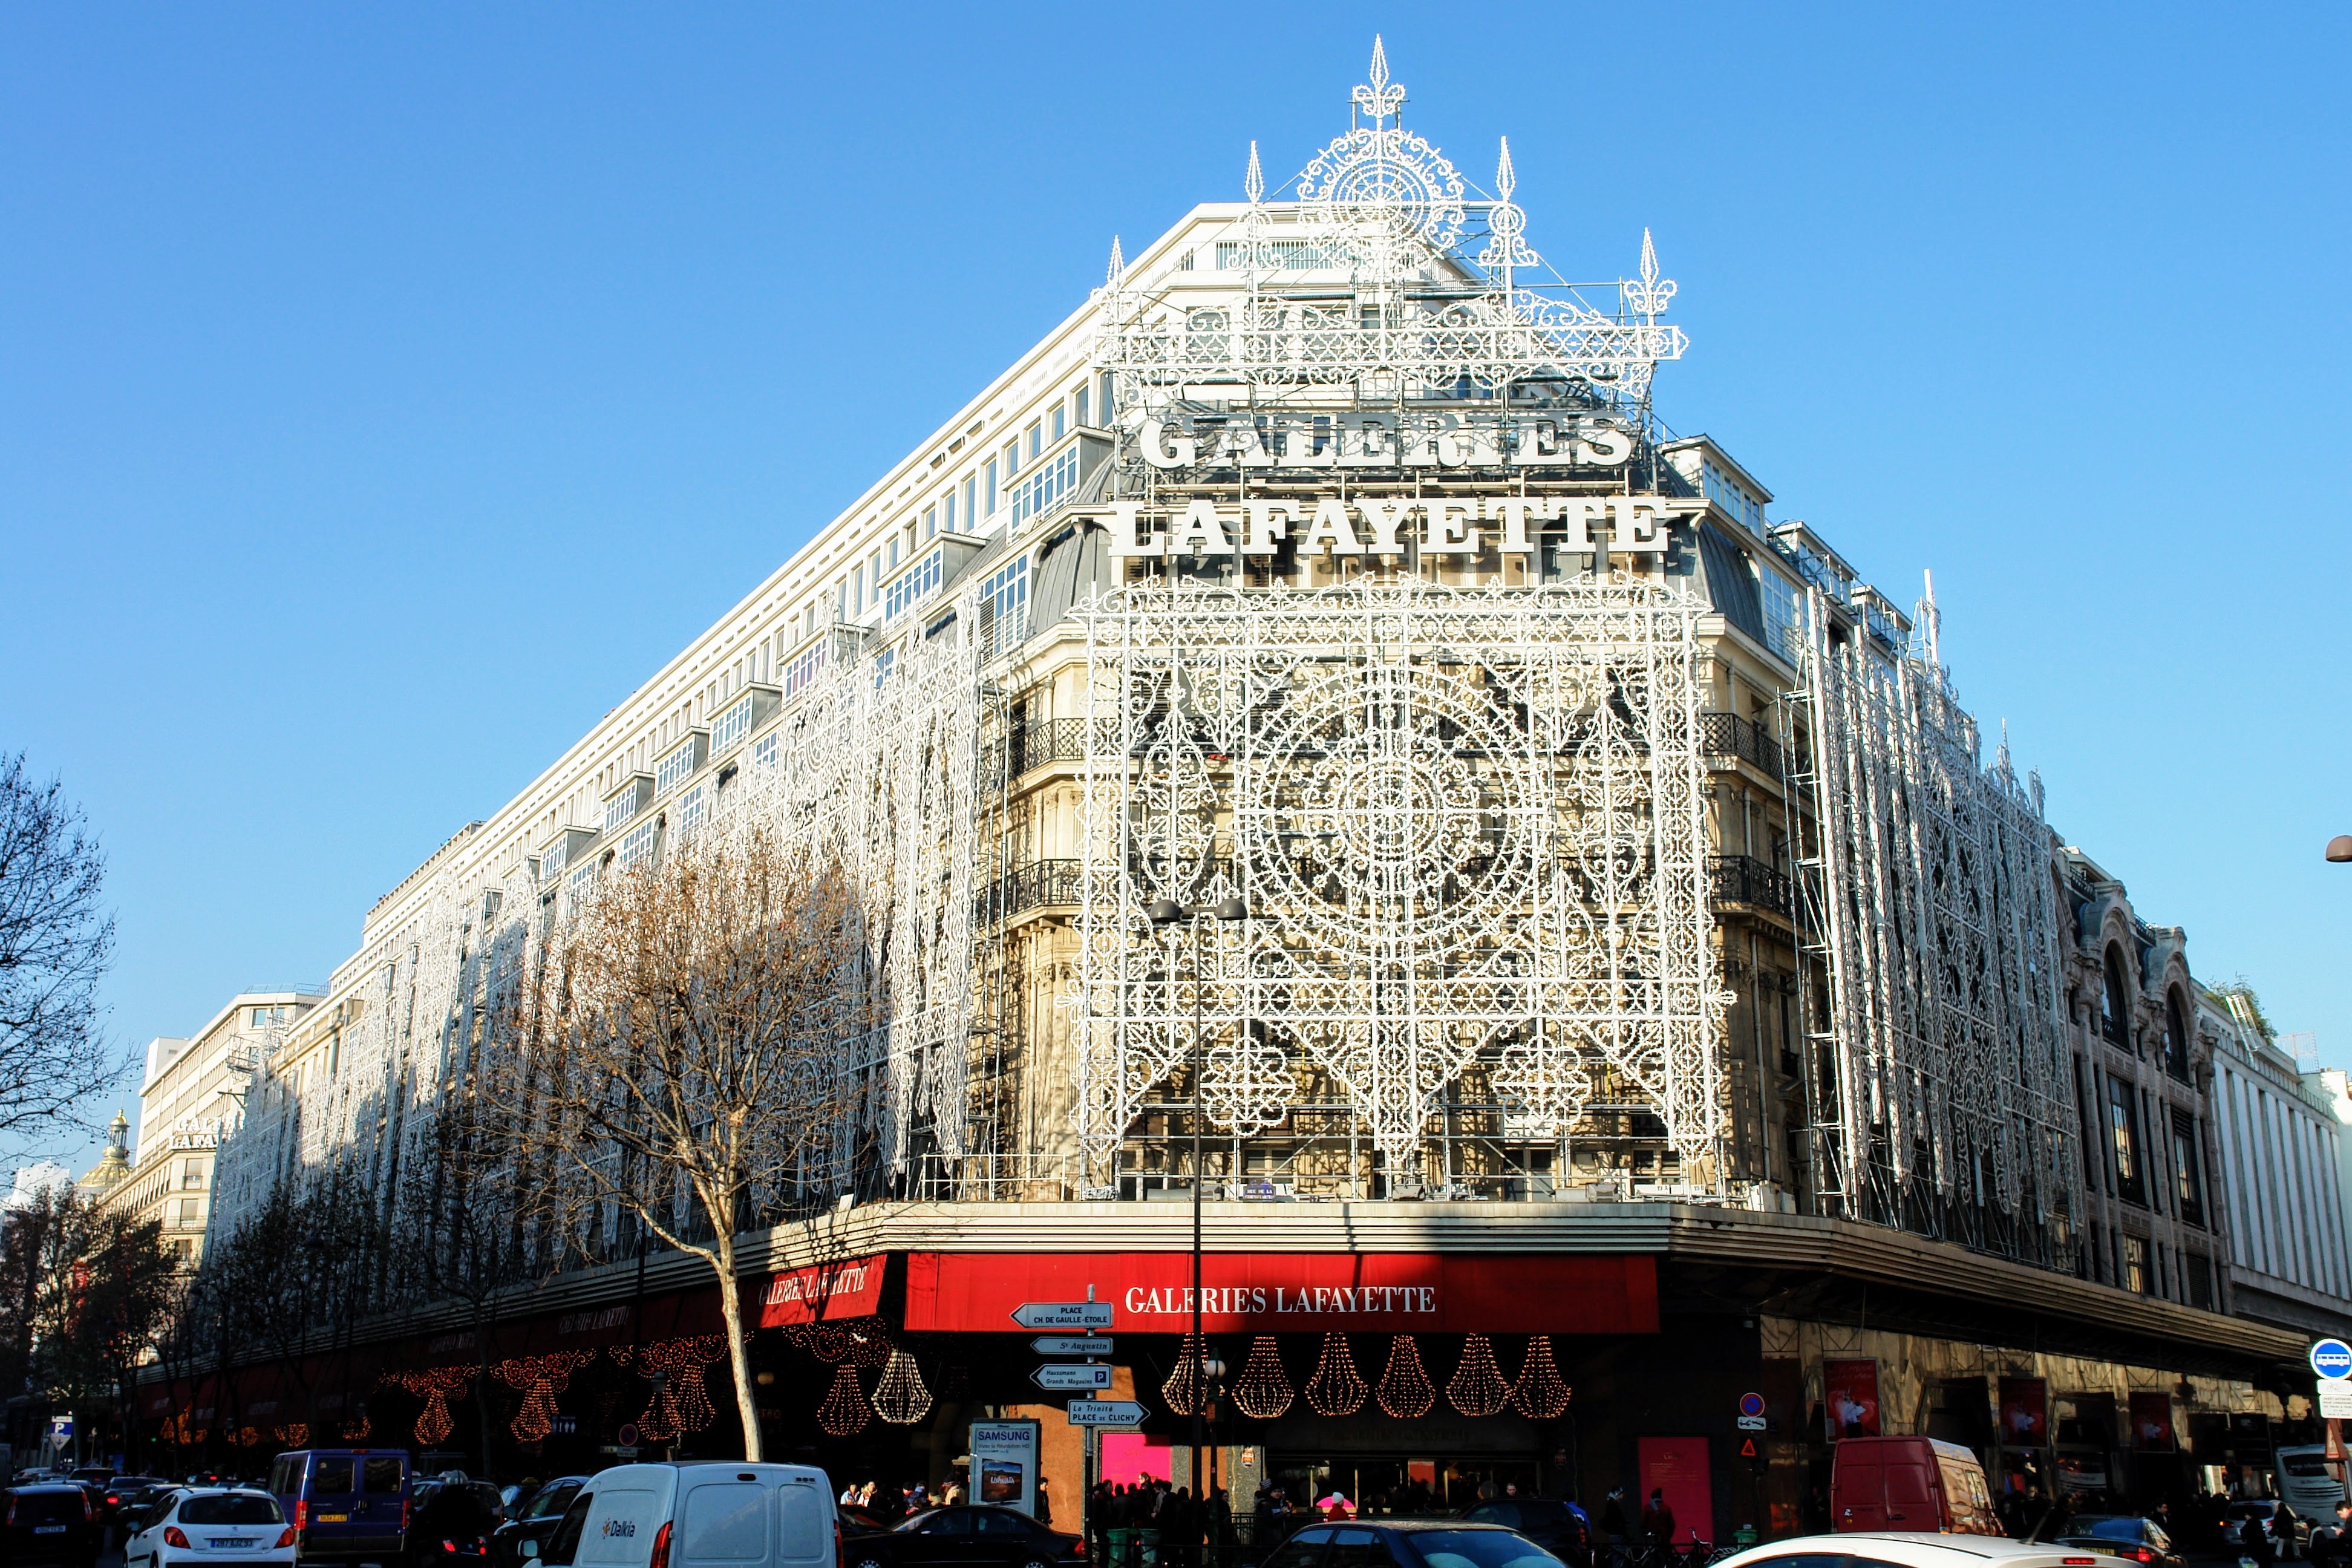
architecture, paris, cityscape, france, tower, plaza, landmark, facade, tourism, christmas, place of worship, temple, gallery, lafayette, metropolis, department store, la fayette, gallery lafayette, shopping arcade